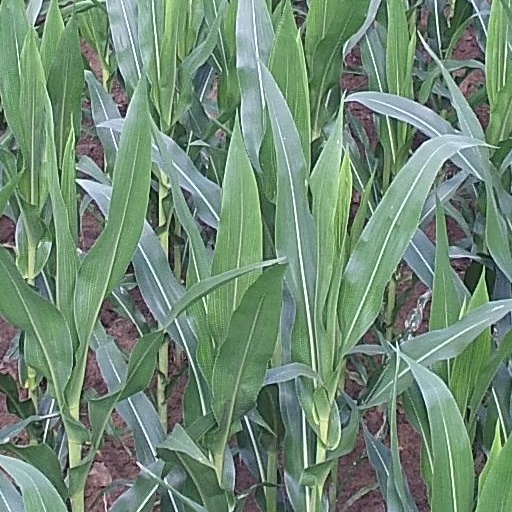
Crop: maize; corn